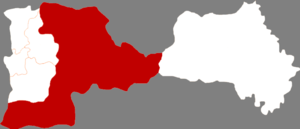
Le xian autonome mandchou de Benxi est un district administratif de la province du Liaoning en Chine. Il est placé sous la juridiction de la ville-préfecture de Benxi.